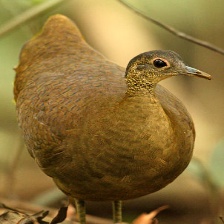
Species: GREAT TINAMOU
Scientific name: TINAMUS MAJOR